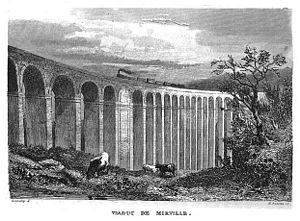
Gravure d'un dessin d'après nature du viaduc de Mirville en 1847.
Le viaduc de Mirville est un ouvrage d'art ferroviaire de la ligne de Paris-Saint-Lazare au Havre, permettant la traversée de la vallée du ru de Bolbec sur le territoire de la commune de Mirville, dans le département de la Seine-Maritime en Normandie.
Adolphe-Hippolyte Couvelet dit Adolphe-Hippolyte Couveley est un lithographe et un artiste-peintre de marine français.